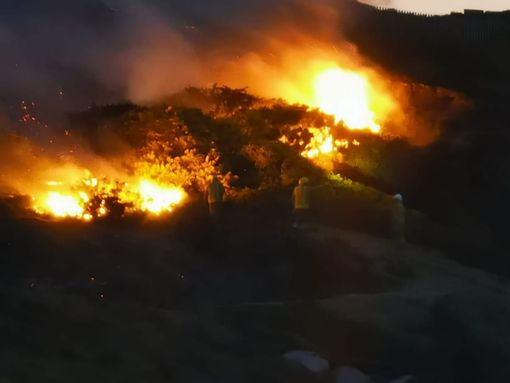
Fire: yes
Smoke: yes